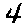
Label: 4